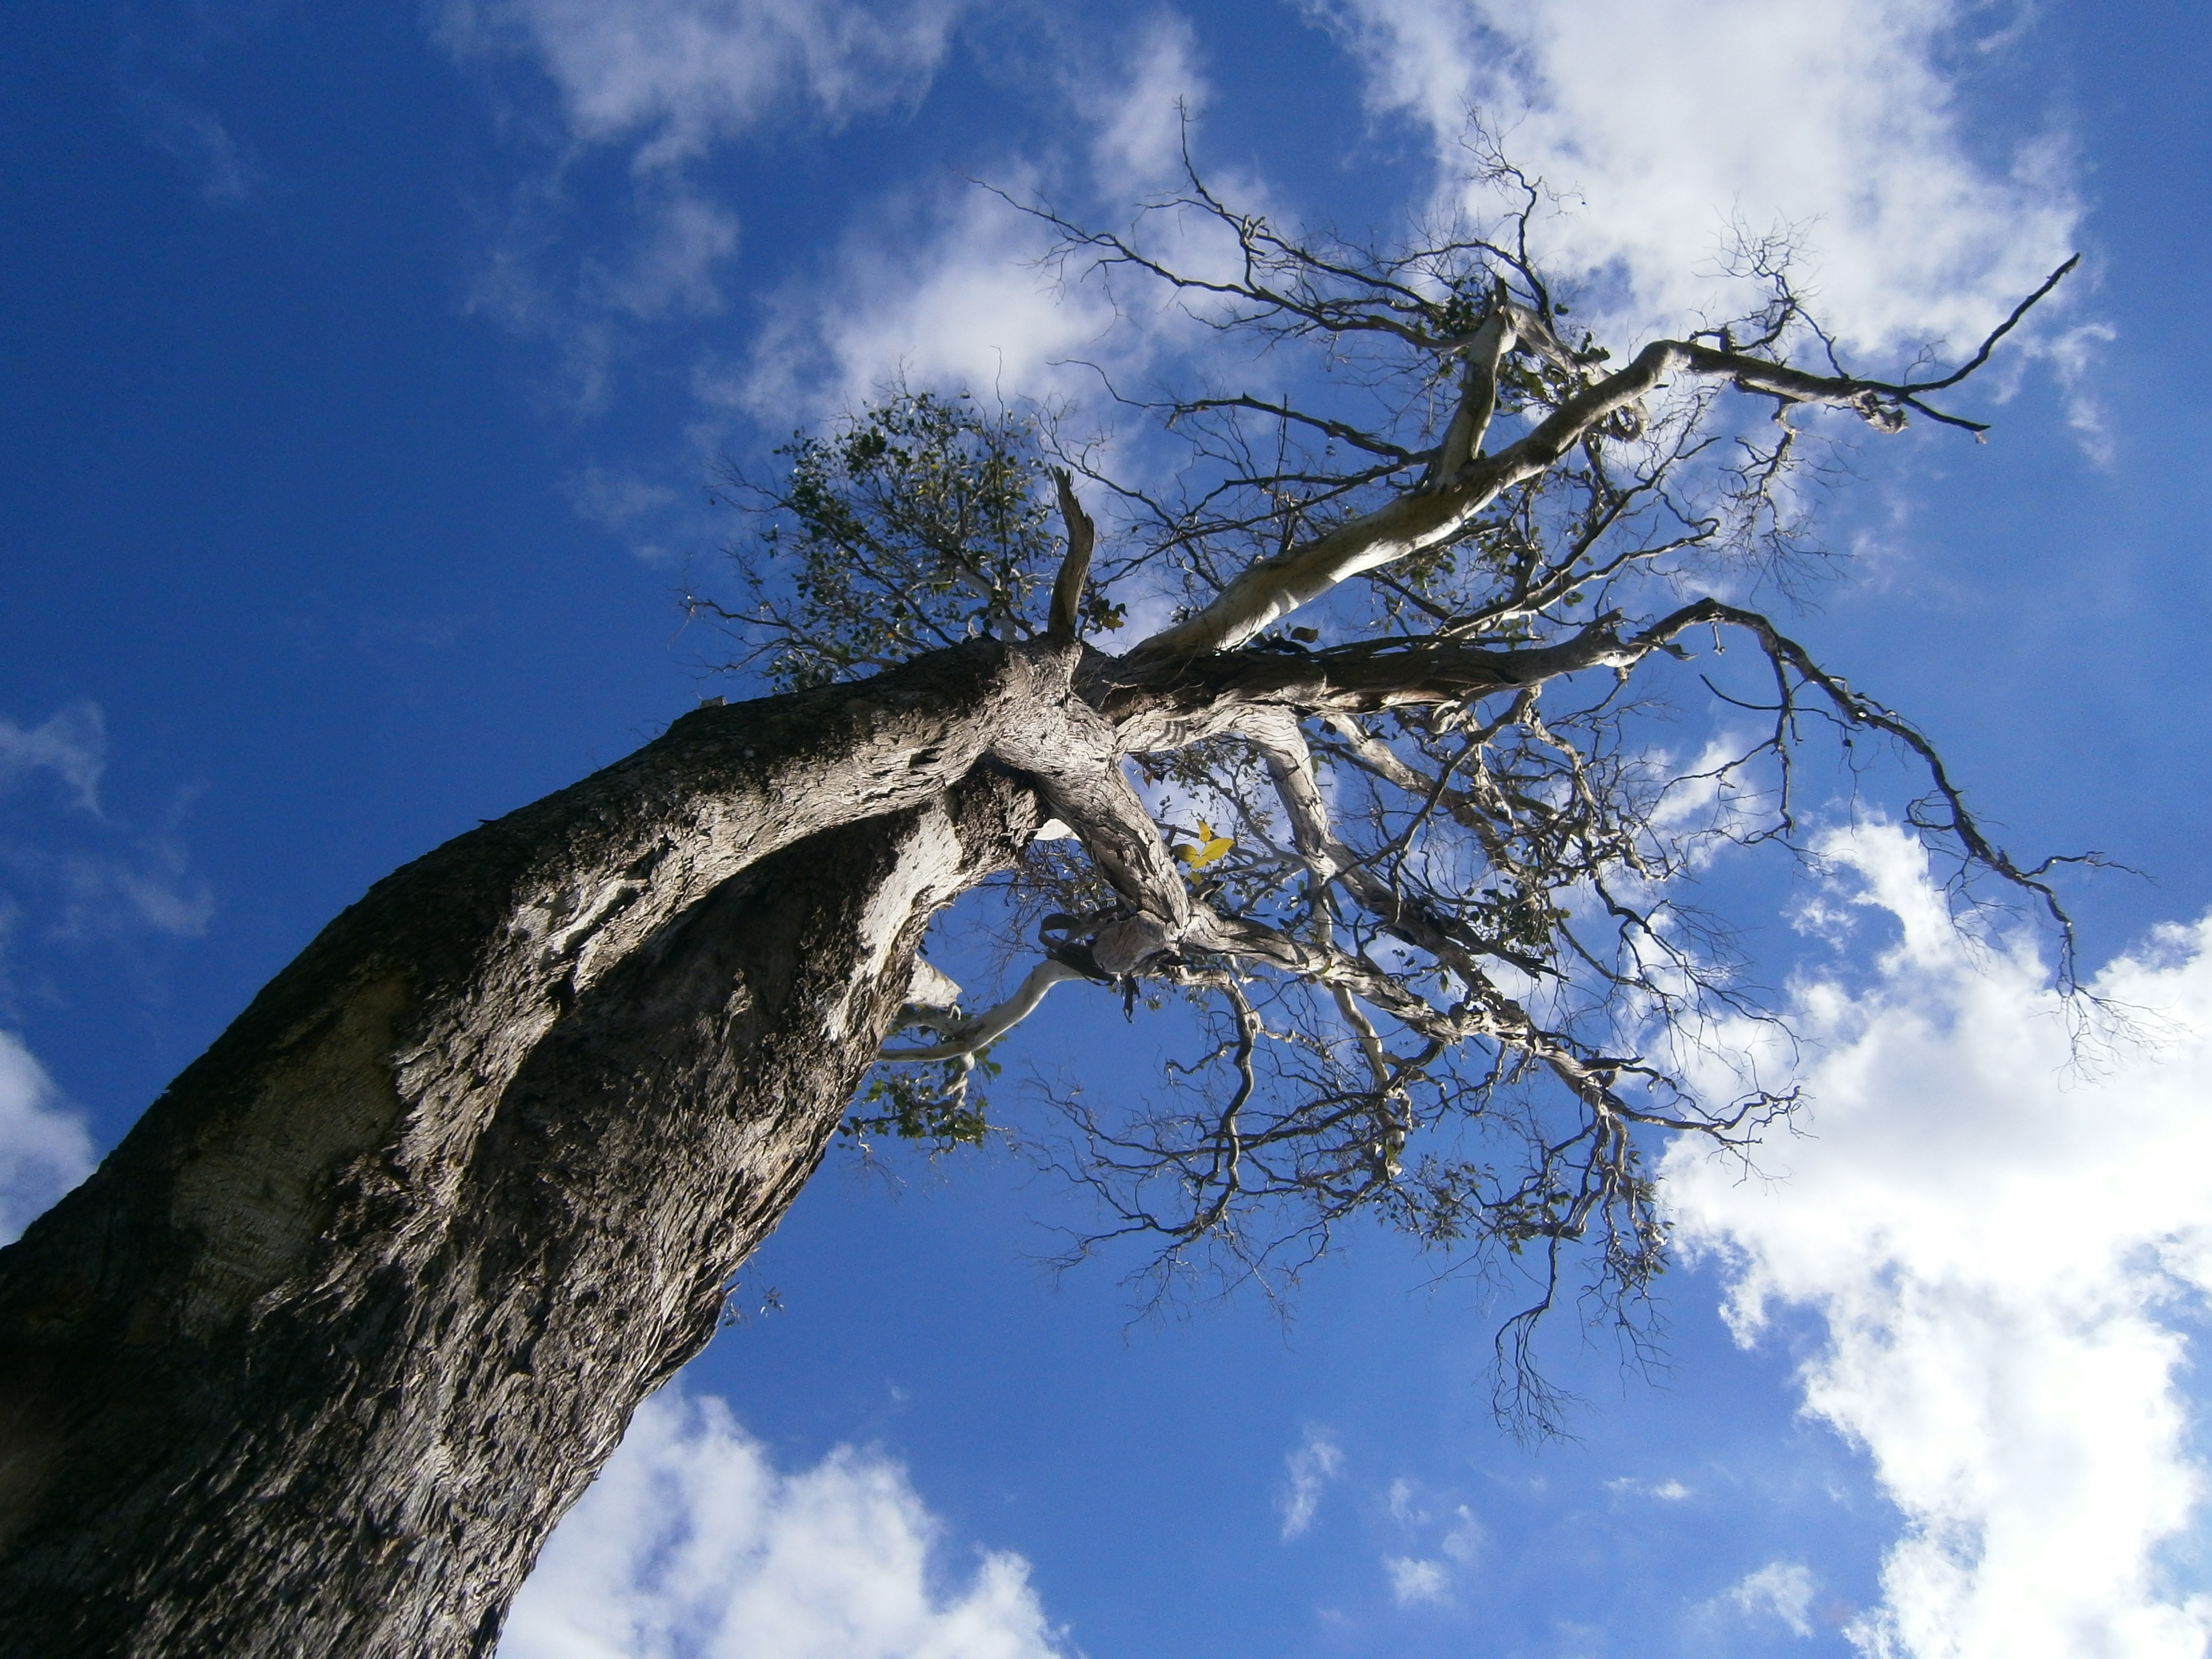
tree, nature, branch, winter, cloud, plant, sky, sunlight, leaf, flower, reflection, blue, woody plant